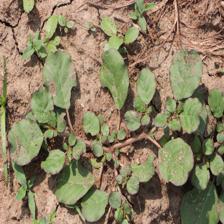
Label: BroadLeafWeed